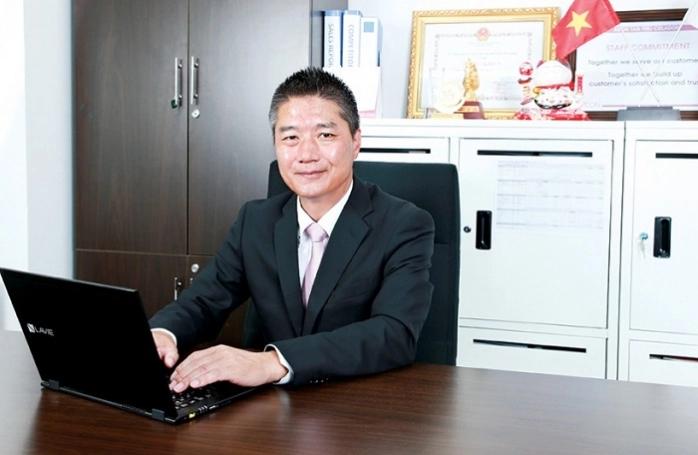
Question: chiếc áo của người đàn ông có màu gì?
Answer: chiếc áo có màu đen